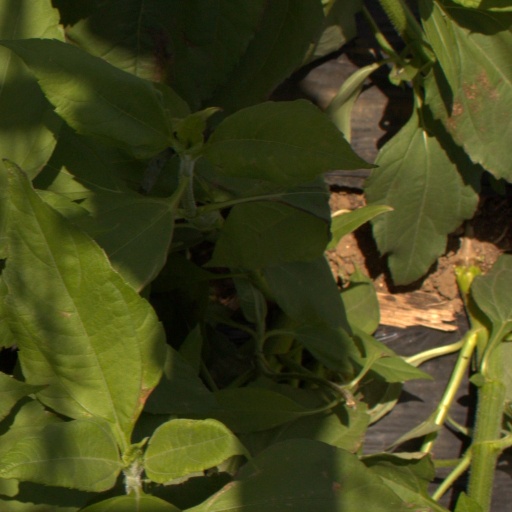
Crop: Jerusalem artichoke